Kolsås Line

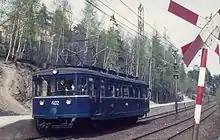
Class D train at Montebello in 1971

Construction started in 1939, but was put on hold in 1940 because of the break-out of the Second World War. Construction resumed in April 1941 and later the same year the first Class C trains were put into service. The work also involved widening the profile between Jar and Egne hjem so the Class C could operate on the whole length of the line. The connection from Jar to Sørbyhaugen opened on 15 June 1942. Double track was installed from Haslum to Kolsås; this opened on 23 December. A further six Class C were delivered, matching loading gauge of Holmenkolbanen's lines. In addition, two Class A trams were converted to the wider and longer Class D.